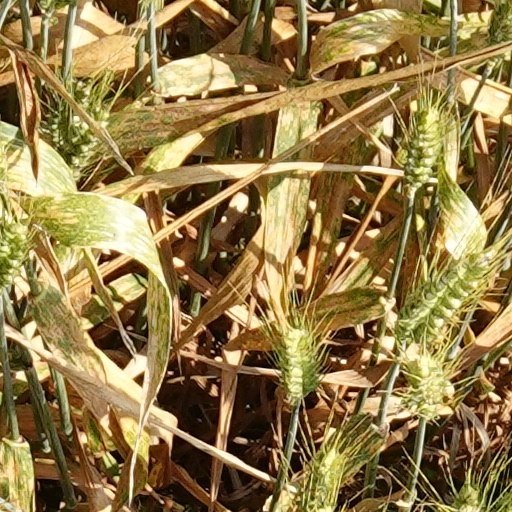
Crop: wheat